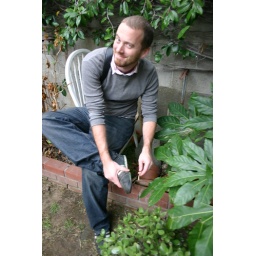
todd stepped in some dog poo at the dudes' house thanksgiving 2006